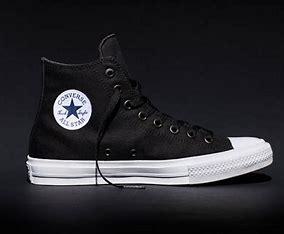
Brand: Converse
Model: 100